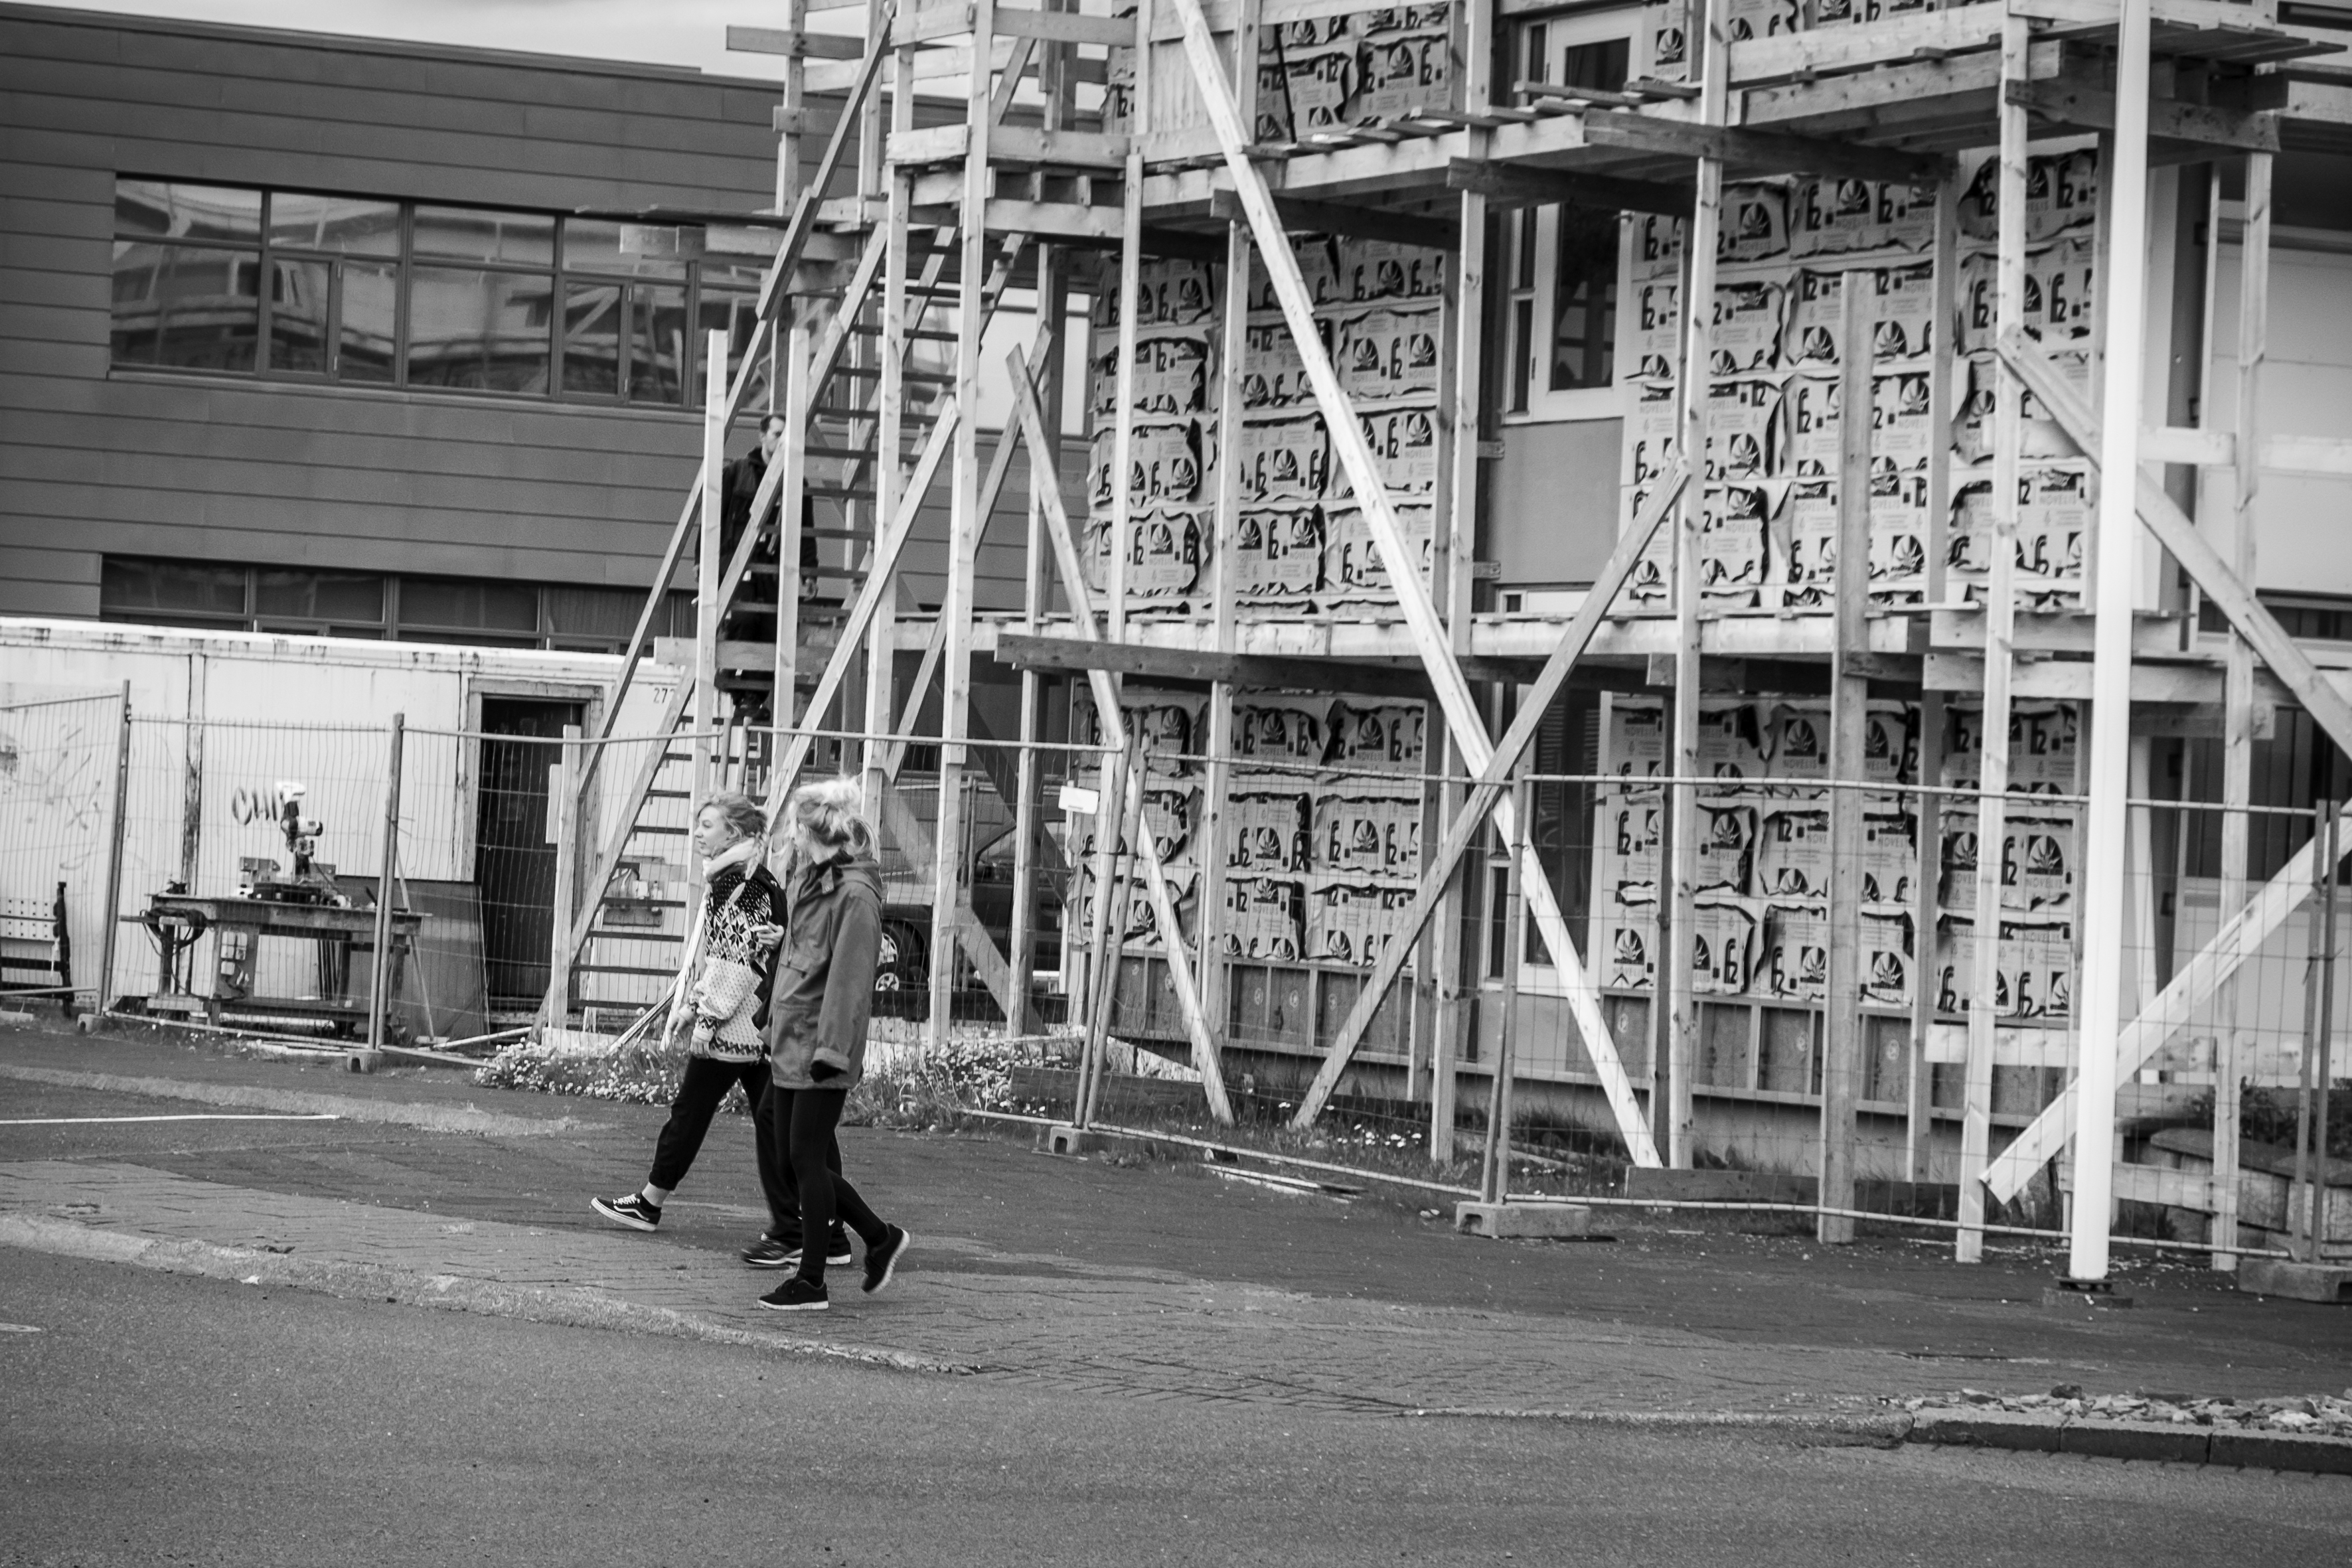
black and white, road, white, street, urban, travel, fujifilm, iceland, monochrome, bw, blackandwhite, blackwhite, is, infrastructure, ngc, photograph, fuji, fujixt1, fujix, noireblanc, urban area, monochrome photography